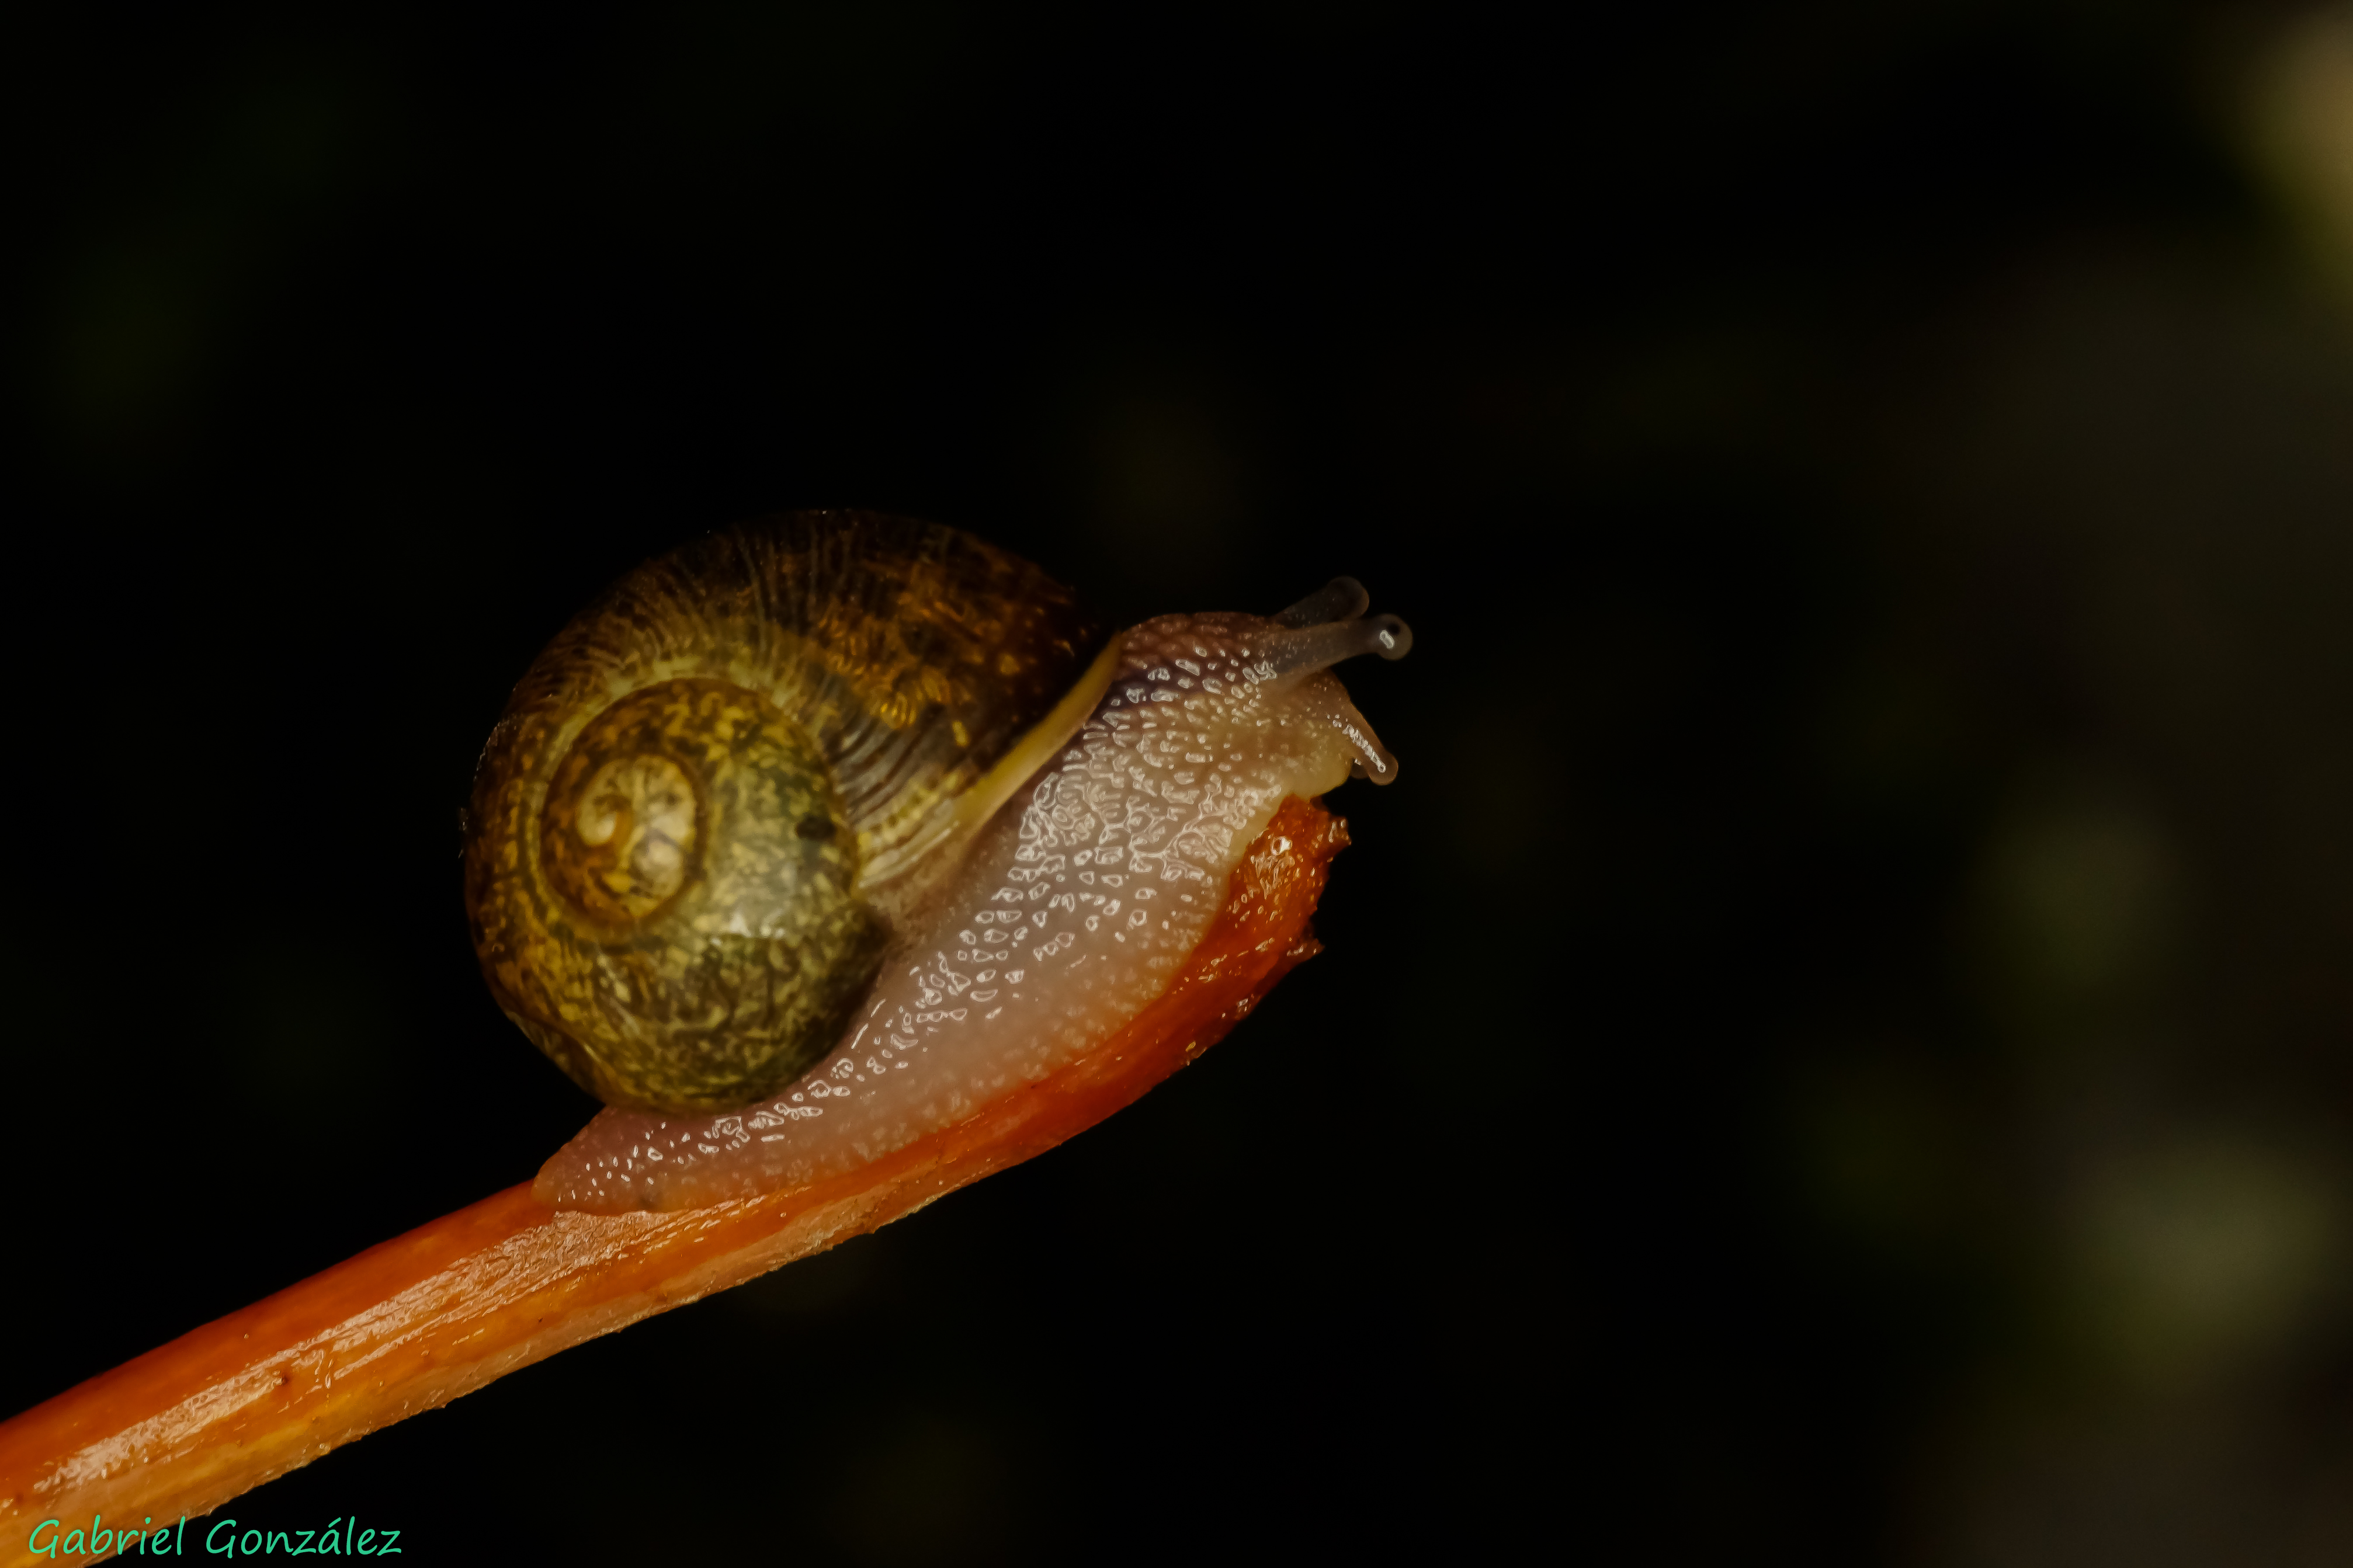
photography, photo, fauna, invertebrate, close up, snail, a77, molluscs, g, xovesphoto, gphoto, gabrielcorua, xelodegalicia, macro photography, snails and slugs